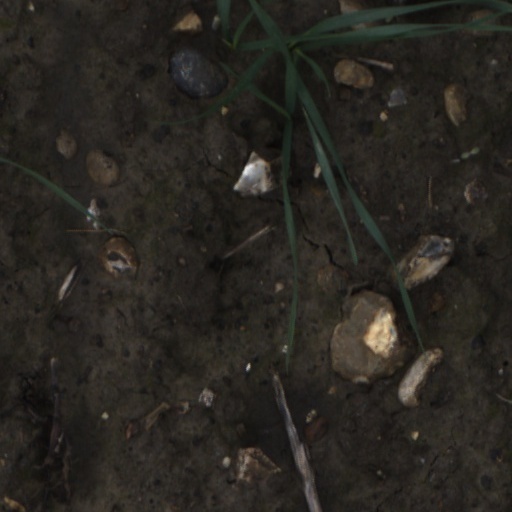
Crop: wheat